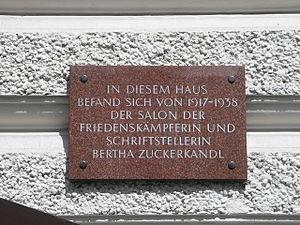
Berta Zuckerkandl-Szeps était salonnière, journaliste, mémorialiste et critique d'art autrichienne.
Le Palais Lieben-Auspitz est un palais urbain viennois situé dans l'Innere Stadt, au 4 Universitätsring, connu comme l'emplacement du Café Landtmann et le salon légendaire de Berta Zuckerkandl-Szeps.